GMS Racing

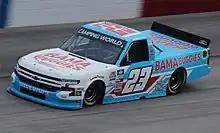
Chase Purdy in the No. 23 at Darlington Raceway in 2021

The No. 23 truck ran part-time in 2014, with Spencer Gallagher (9 races) and Max Gresham (5 races). The team struggled in their first three races, with crashes at Martinsville and Kansas involving Gallagher, and a transmission failure with Gresham at Charlotte. They bounced back with an 11th-place finish at Kentucky with Gresham and top-15 finishes at Iowa, Pocono, and Michigan with Gallagher. Gallagher earned a career-best finish of third at Talladega in October.